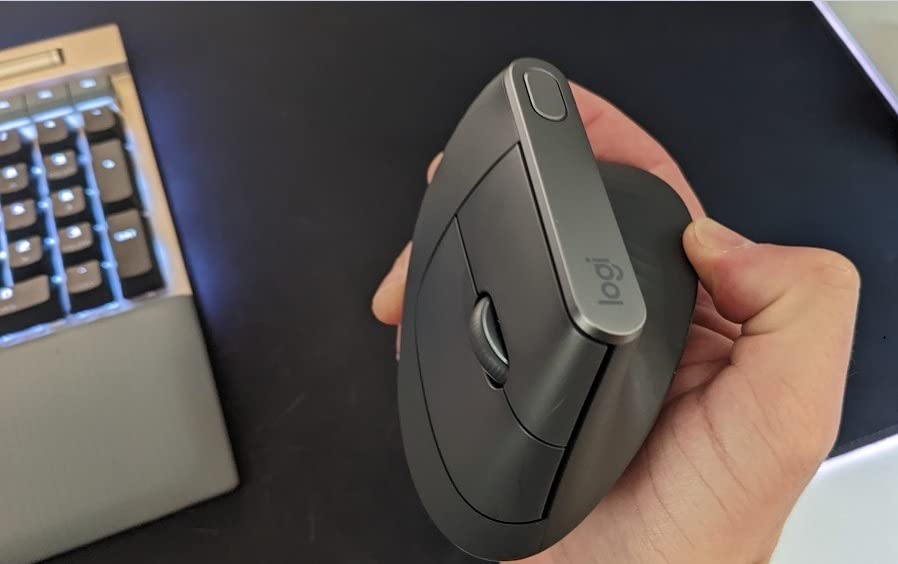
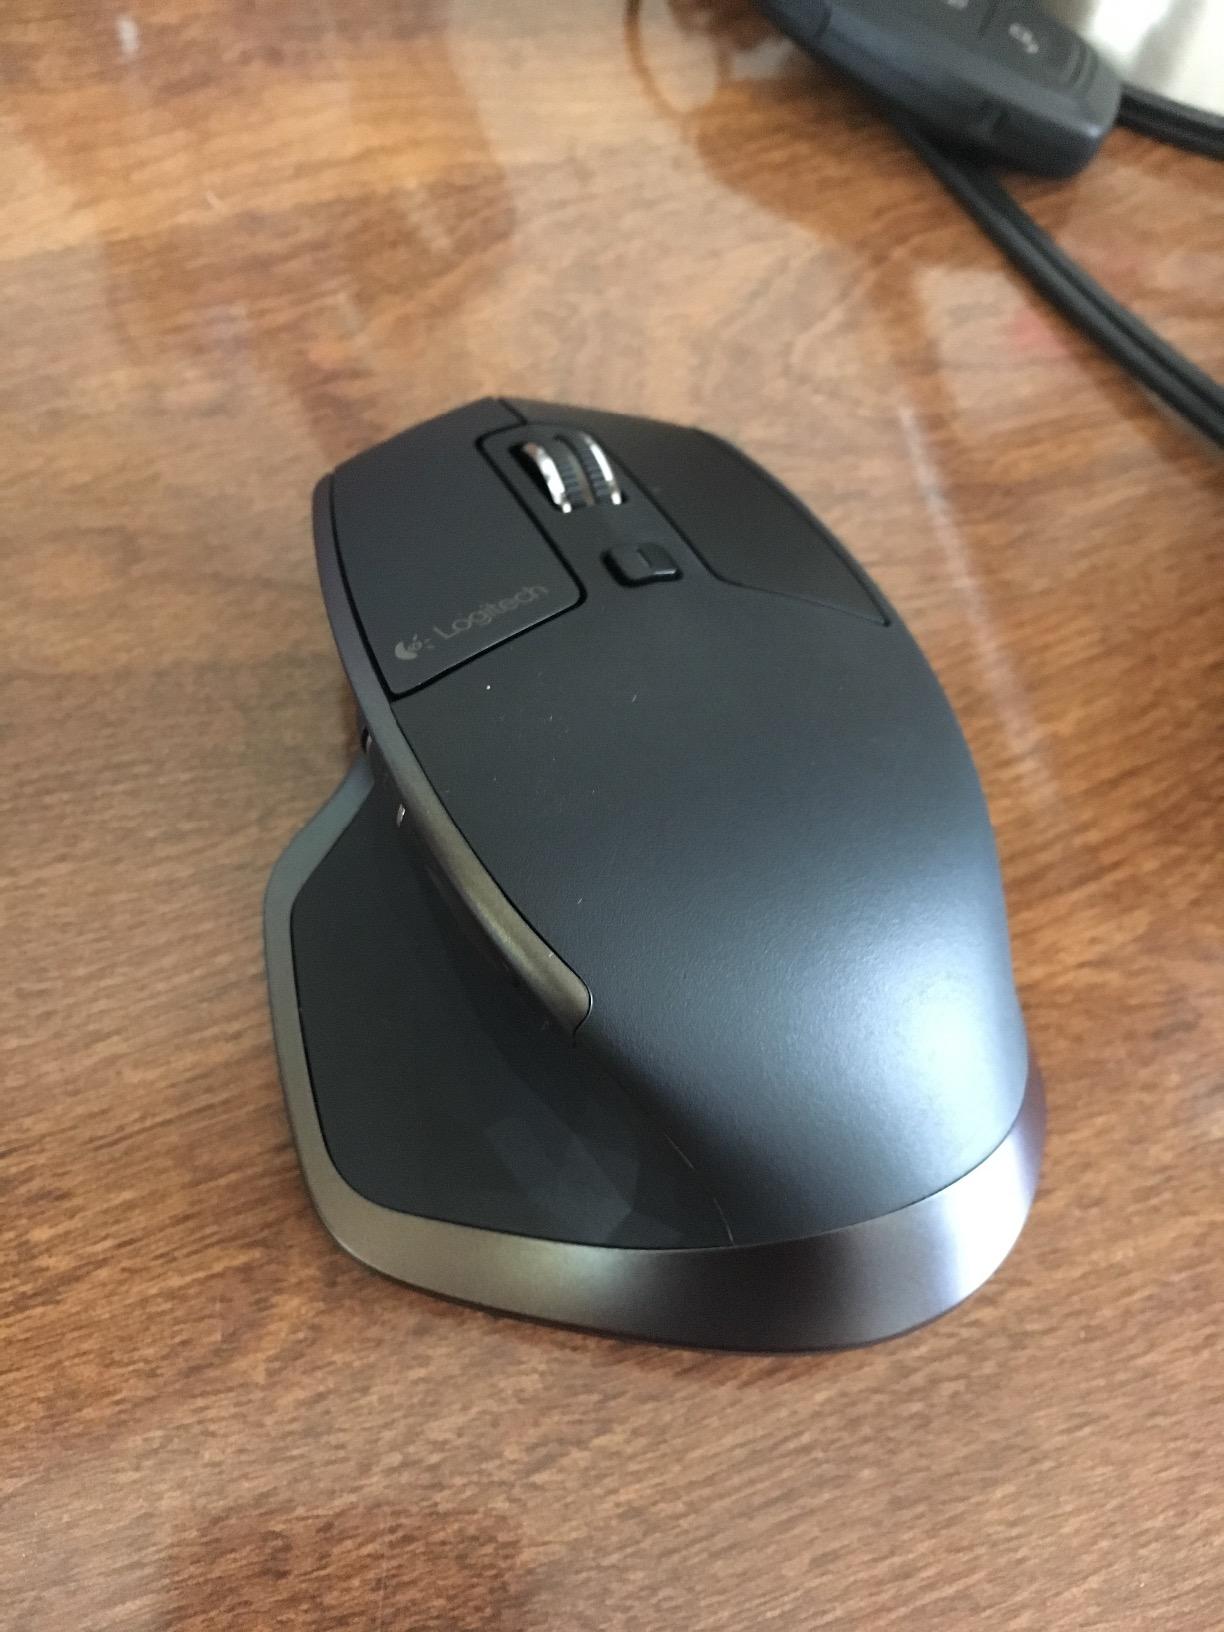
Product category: mouse
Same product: no